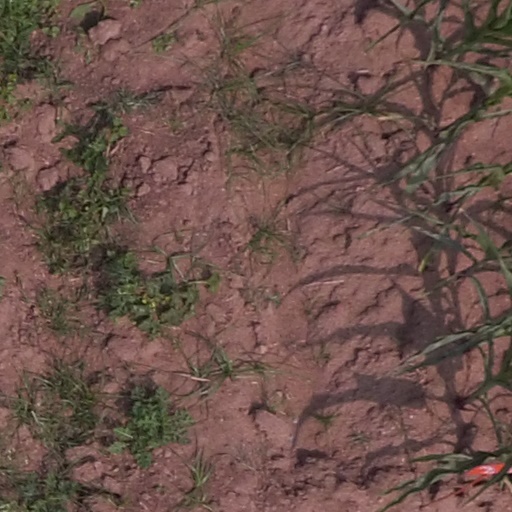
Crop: maize; corn